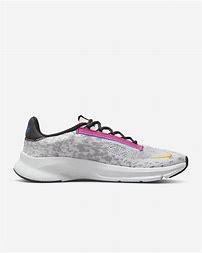
Brand: Nike
Model: Superrep Go